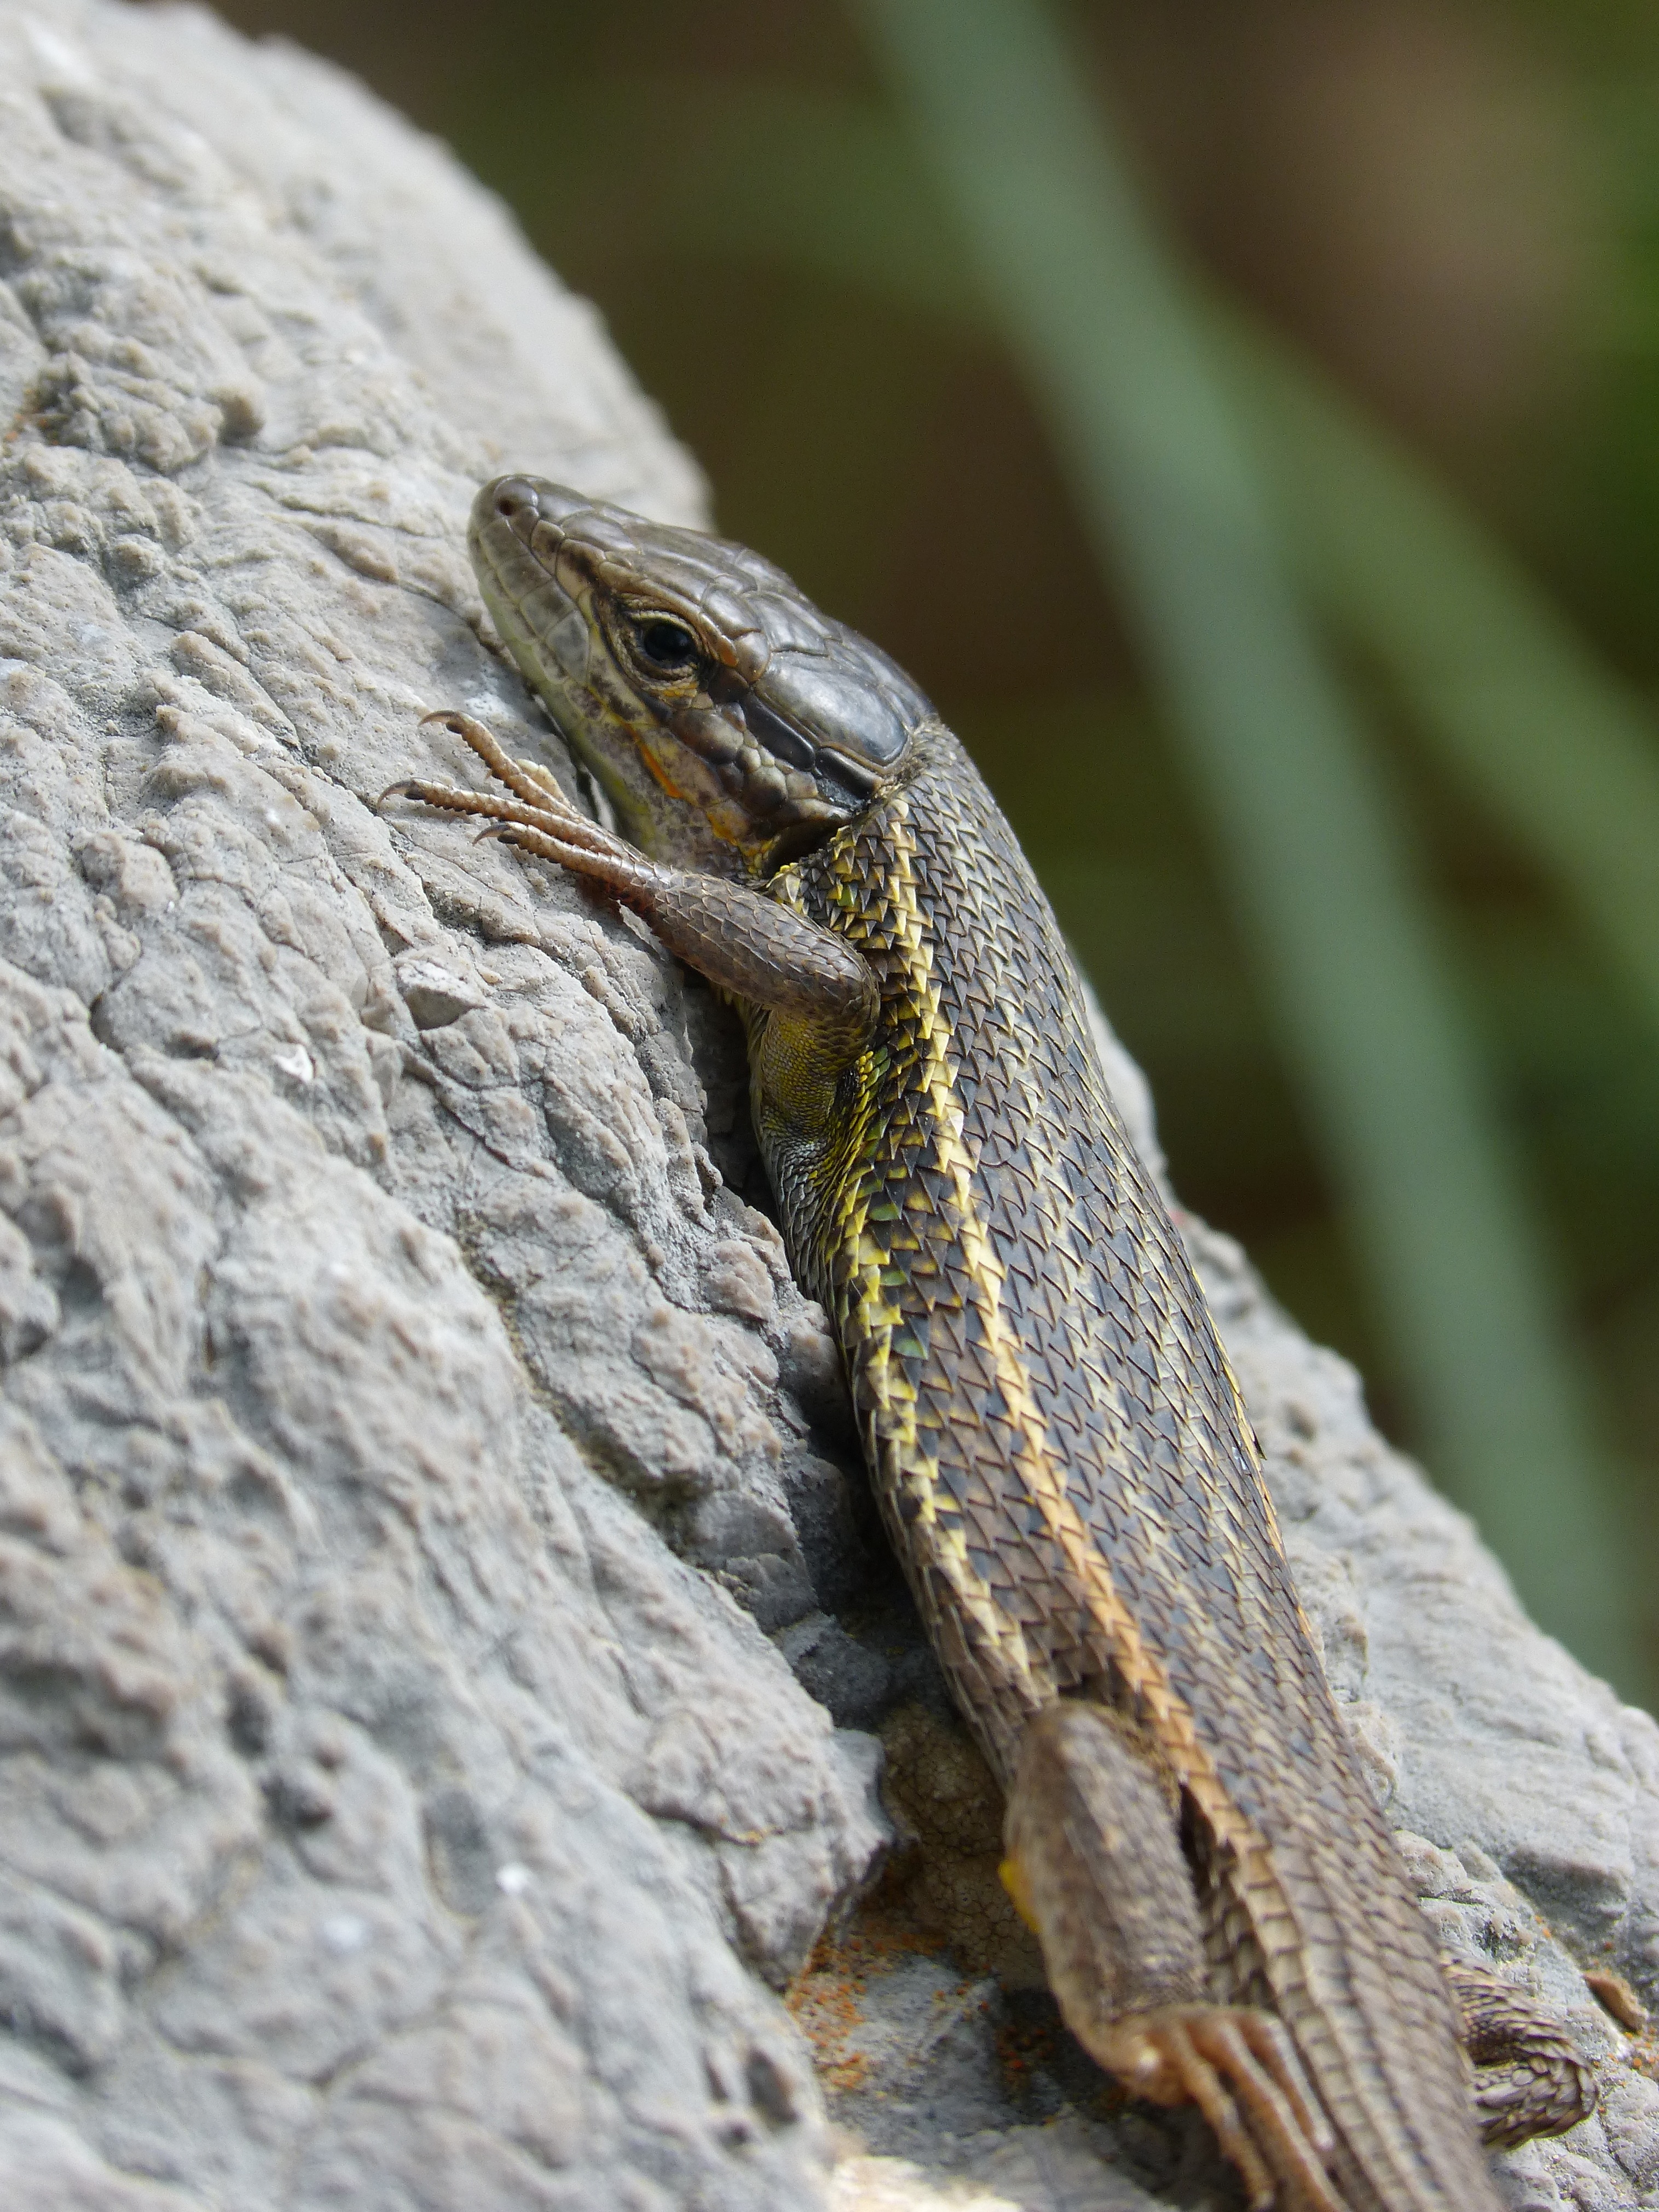
nature, rock, wildlife, reptile, fauna, lizard, close up, vertebrate, detail, reptiles, scales, sargantana, lacerta, agamidae, dactyloidae, scaled reptile, lacertidae